Mit Ghamr

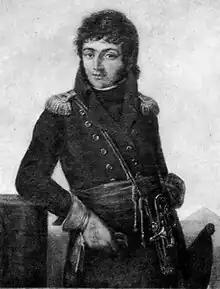

Later, during the Ayyubid period, waves of migration continued due to the Crusades. Tribes from the Eastern Delta and the ancient port of al-Farama (Pelusium) moved inland, founding new villages named after their clans, many of which were prefixed with the term Minyat, In this context, Minyat Ghamr grew in prominence and eventually evolved into the modern city known today as Mit Ghamr.